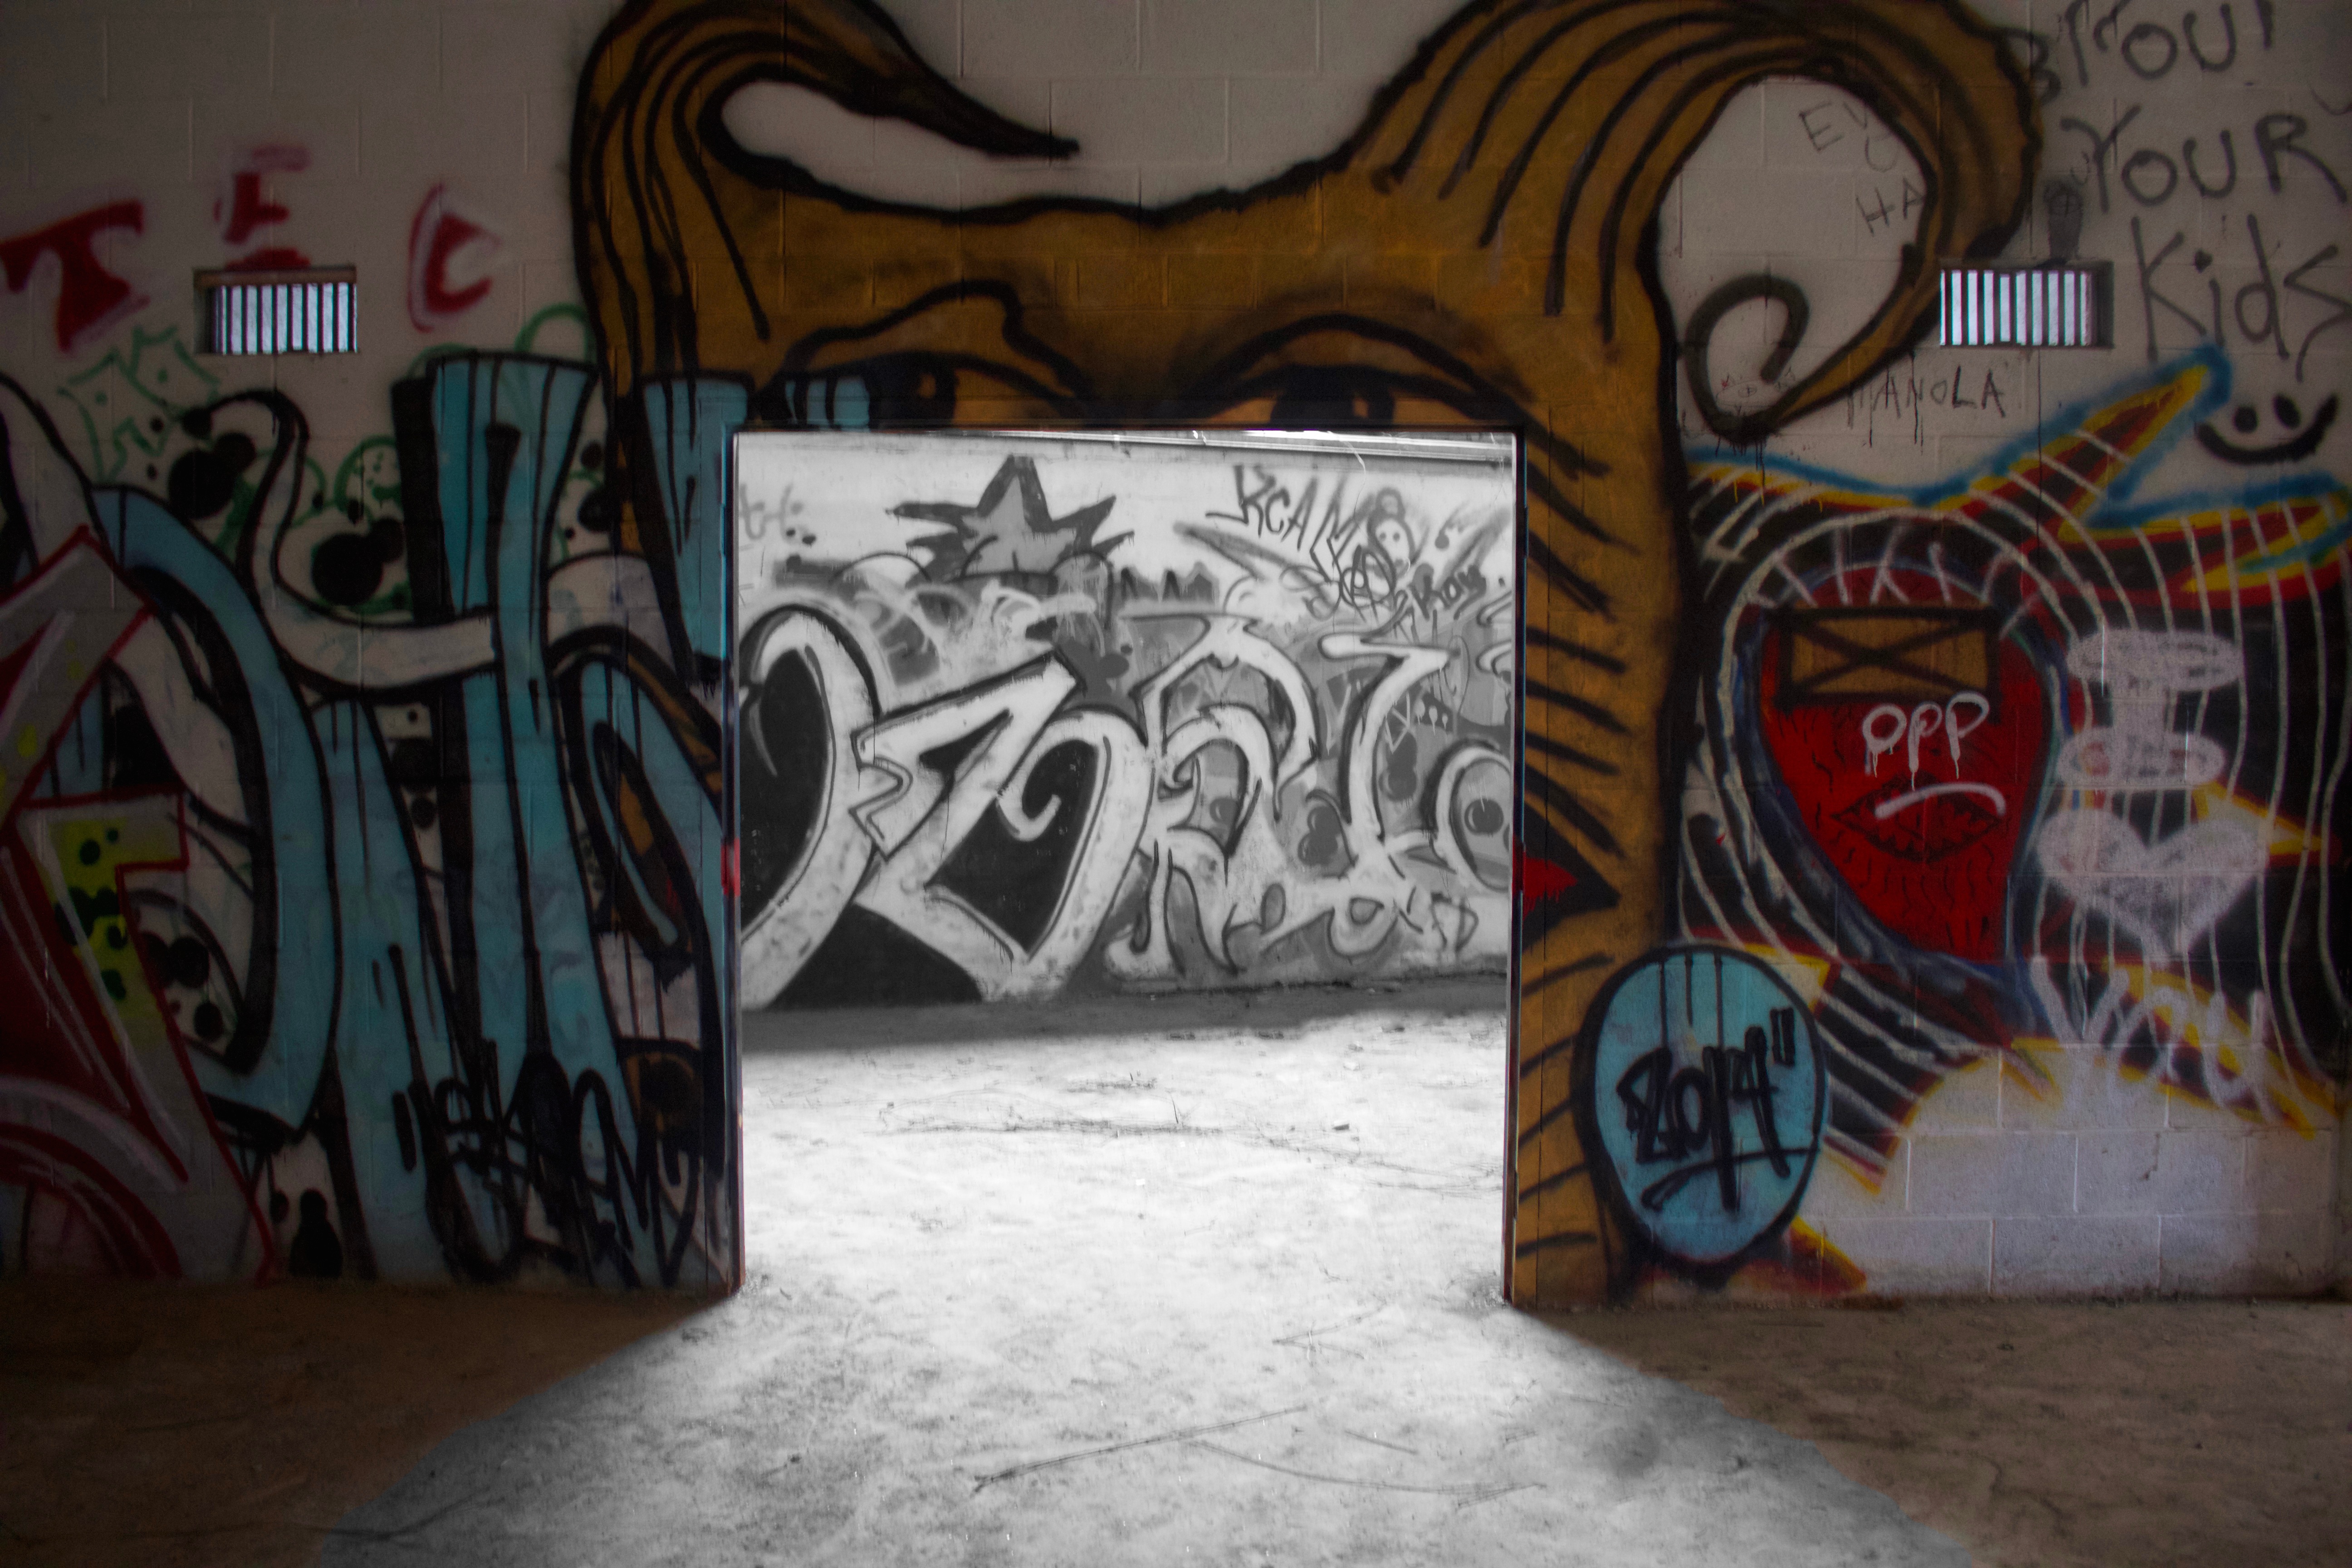
wall, graffiti, street art, art, mural